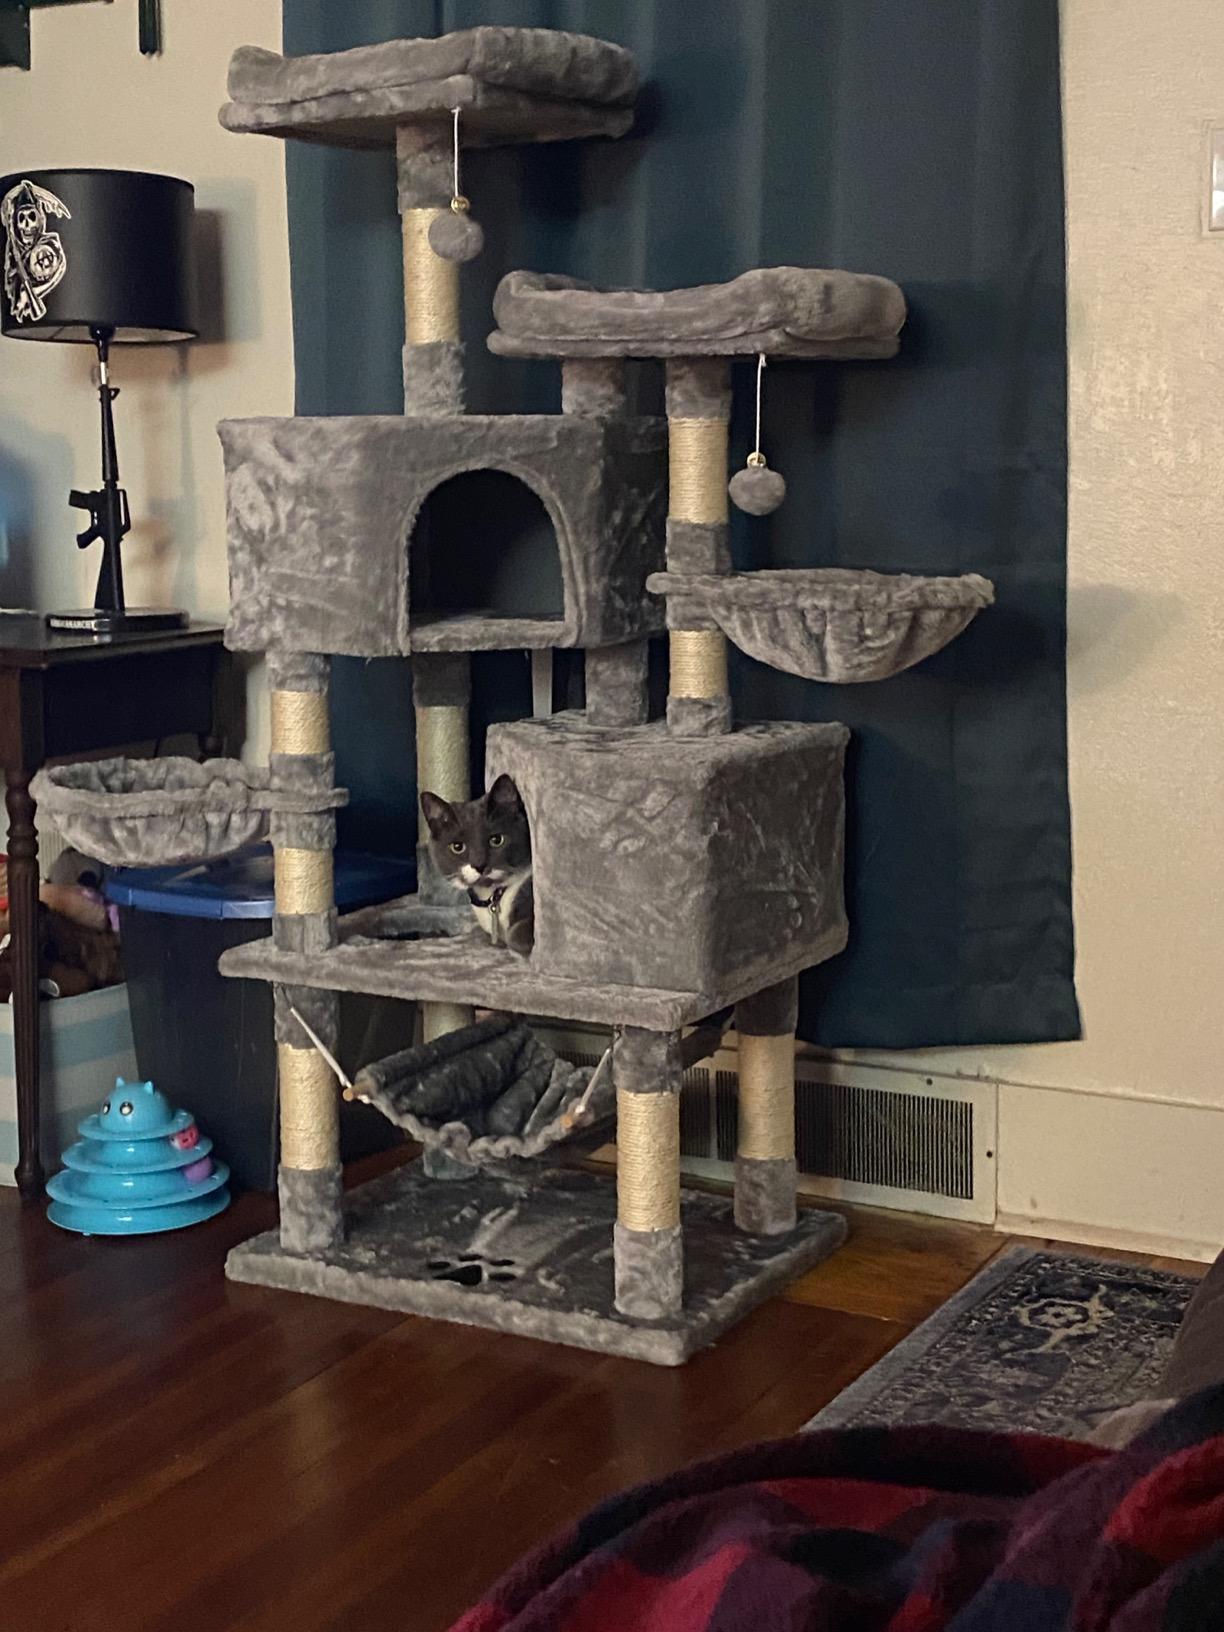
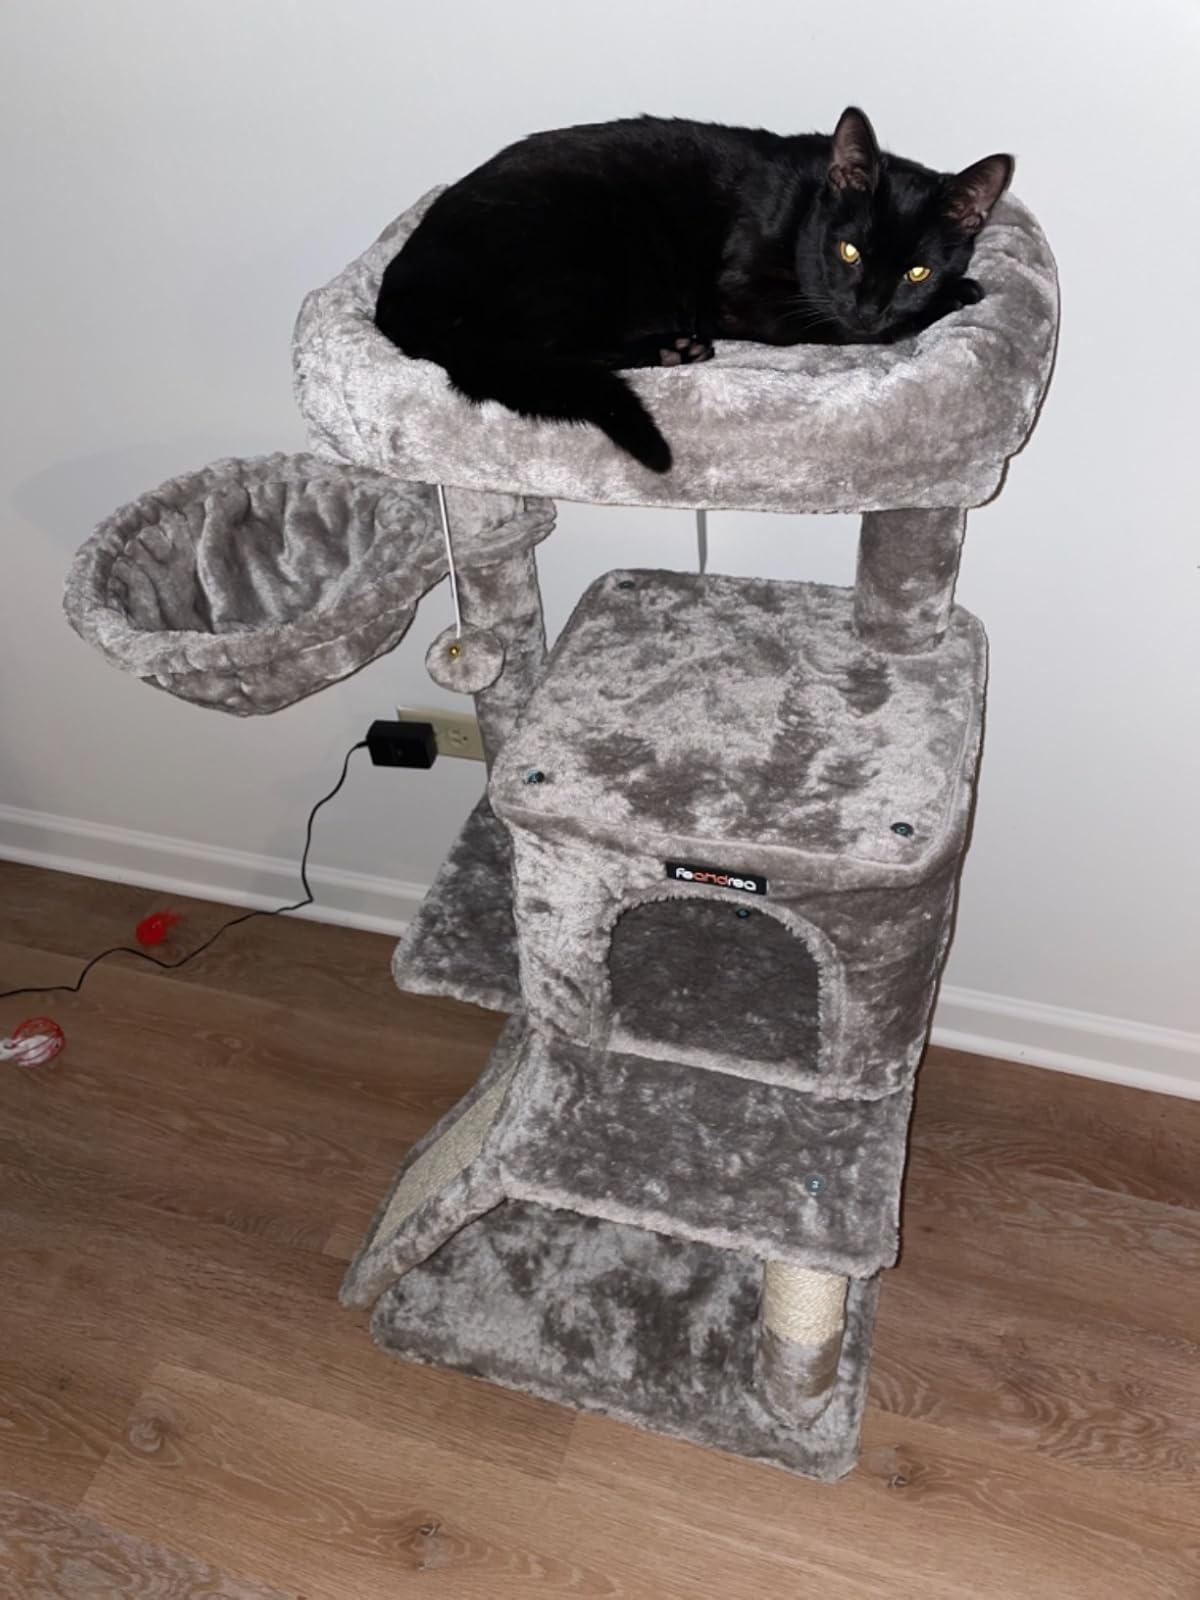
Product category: items_cat tree
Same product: no